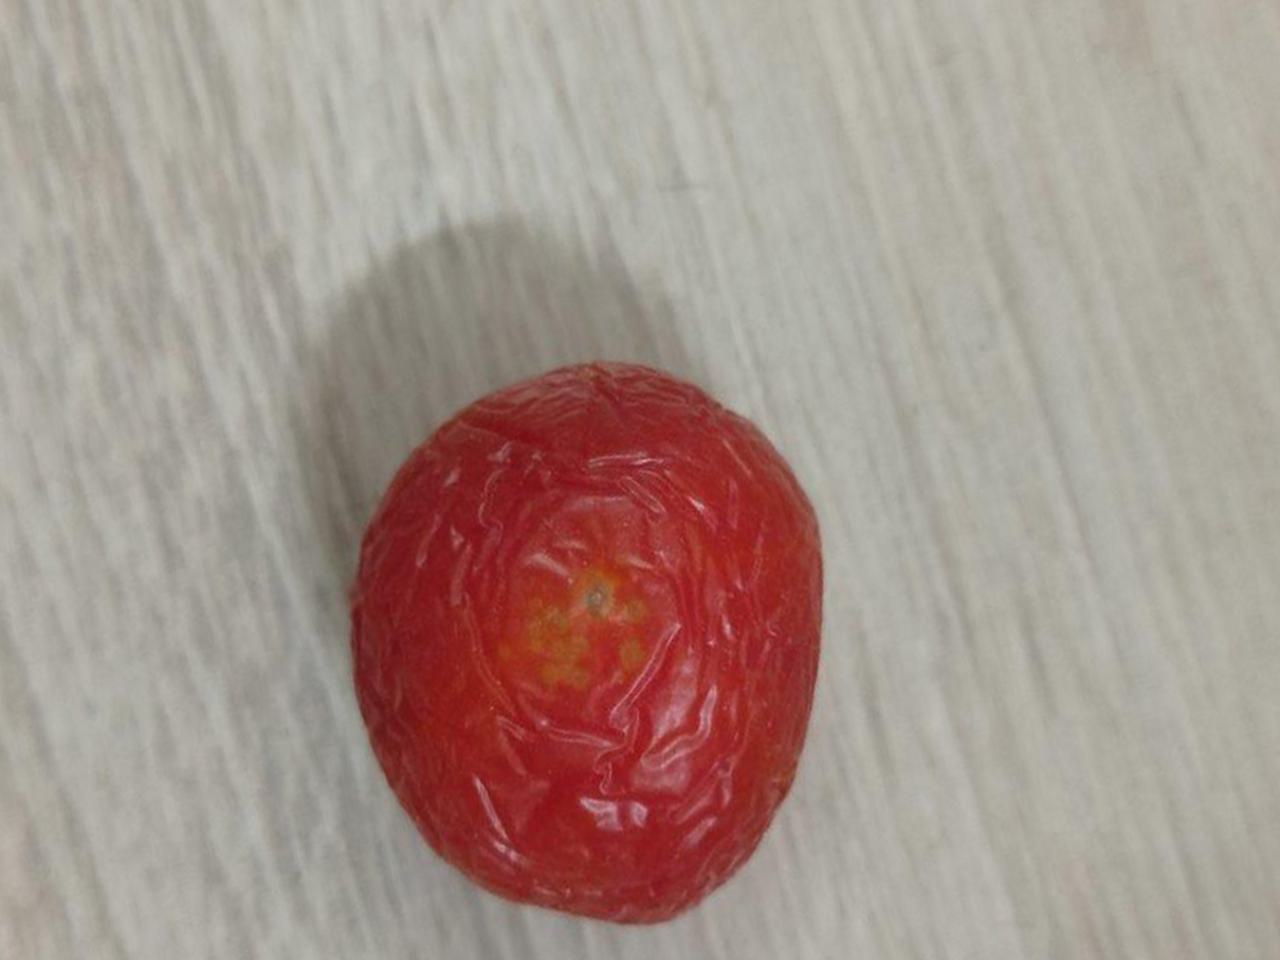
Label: Rotten